Stack Island

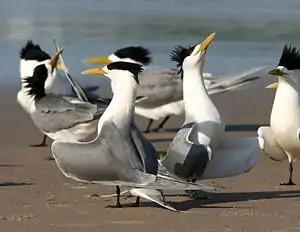
The island is a breeding site for crested terns

Stack Island is an island game reserve, with an area of 23.7 ha and a high point 54 m above sea-level, in Bass Strait, south-eastern Australia. It is part of Tasmania’s Hunter Island Group which lies between north-west Tasmania and King Island.